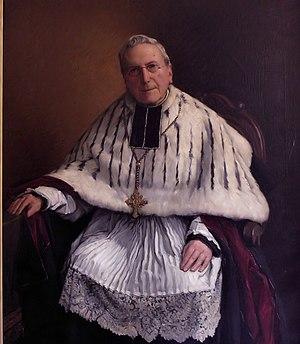
Un chanoine est un clerc appartenant à un chapitre ou à une congrégation, et consacré à la prière liturgique au choeur, voire à l'enseignement, la prédication, le secours des pauvres, la chorale, etc.
Le rochet est le vêtement de chœur, signe de juridiction ordinaire, porté par les évêques, les cardinaux et certains prélats sous la mosette, la cappa magna ou le mantelet.